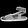
Label: Sandal